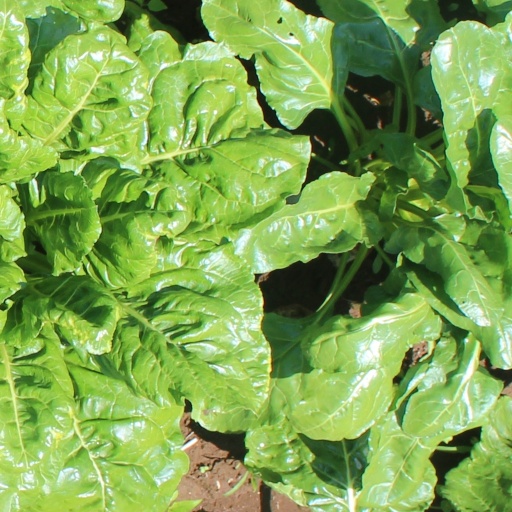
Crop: sugar beet